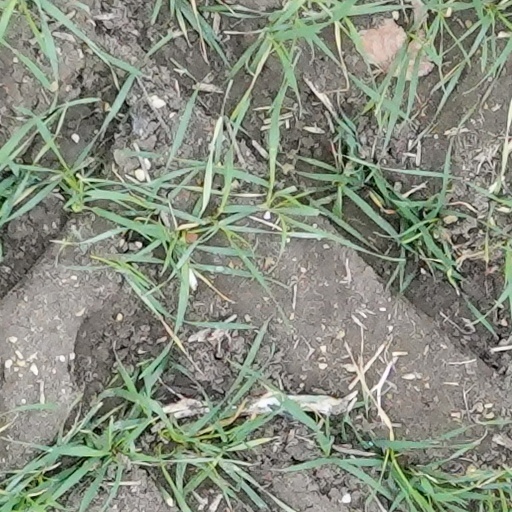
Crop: wheat